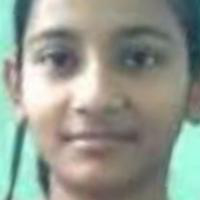
Age group: age 11-20